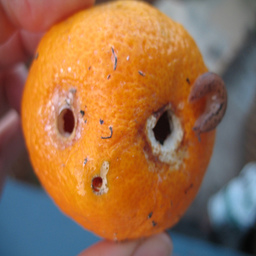
Label: Orange